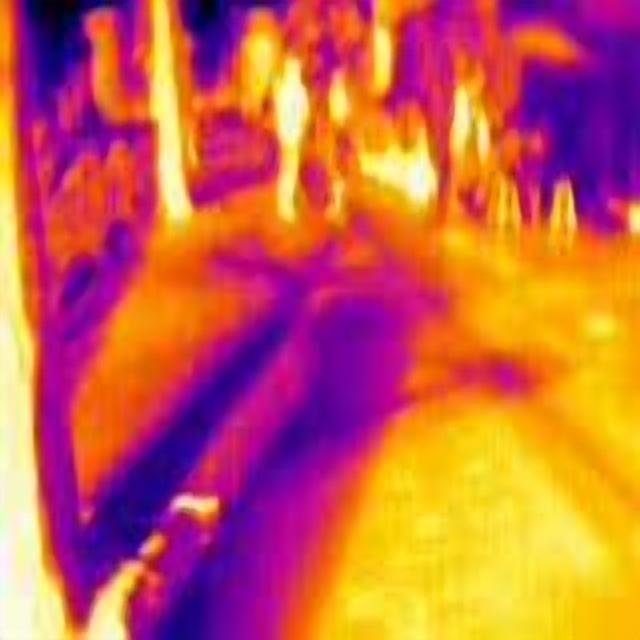
Detected objects:
label: person
label: person